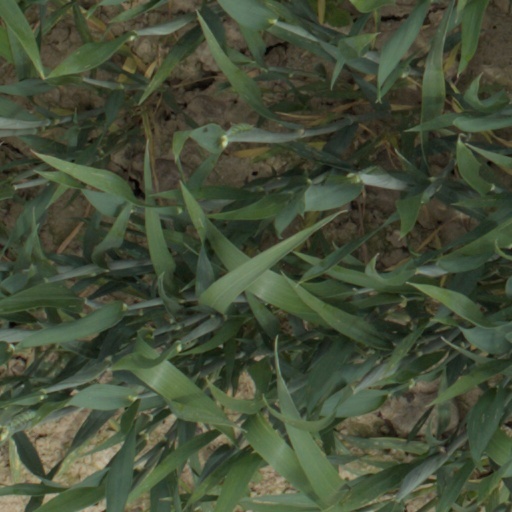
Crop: wheat